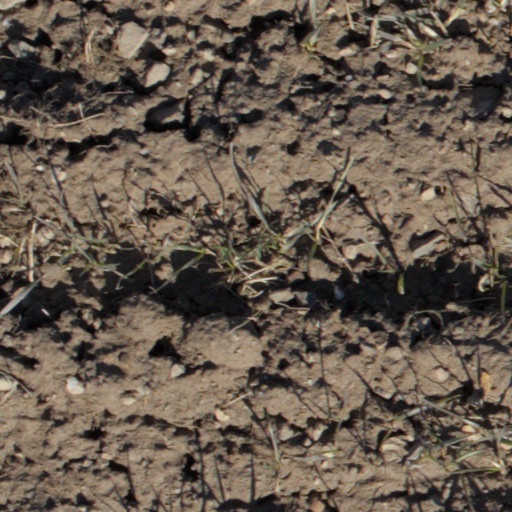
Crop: wheat